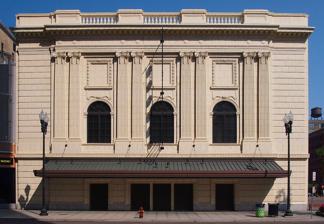
Building: Cowles Center for Dance and the Performing Arts
Country: United States of America
Year built: 1910
Performing arts center in Minneapolis, Minnesota, US Cowles Center for Dance and the Performing Arts Sam S. Shubert Theatre U.S. National Register of Historic Places The Goodale Theater of the Cowles Center for Dance and the Performing Arts Show map of Minnesota Show map of the United States Location 528 Hennepin Avenue Minneapolis , Minnesota Coordinates 44°58′47″N 93°16′23″W / 44.97972°N 93.27306°W / 44.97972; -93.27306 Built 1910 Architect Swasey, William Albert; Robinson, J.L. Co., et al. Architectural style Beaux Arts NRHP reference No. 95001230 Added to NRHP October 31, 1995 The Cowles Center for Dance and the Performing Arts (formerly the Minnesota Shubert Performing Arts and Education Center ) is a performing arts center and flagship for dance in downtown Minneapolis , Minnesota , United States. The Cowles Center was developed as an incubation project by Artspace Projects, Inc and includes the refurbished 500-seat Goodale Theater (formerly the Sam S. Shubert Theater ); the Hennepin Center for the Arts , home to 20 leading dance and performing arts organizations; a state-of-the-art education studio housing a distance learning program; and an atrium connecting the buildings. The Cowles Center is a catalyst for the creation, presentation and education of dance in the Twin Cities. The Cowles Center closed the Goodale Theater in March 2024 and ceased all operations in May 2024 due to financial challenges . The abrupt closure ended the performance season two months early, cancelling planned shows. Both the Goodale Theater and the Hennepin Center for the Arts (formerly the Minneapolis Masonic Temple) are on the National Register of Historic Places . The distance learning program began teaching students in 2002. Using IP videoconferencing technologies, it brings artists into classrooms throughout Minnesota, nationally and internationally, creating two-way interactive, real-time teaching environments. Original Samuel S. Shubert Theater This section possibly contains original research . Please improve it by verifying the claims made and adding inline citations . Statements consisting only of original research should be removed. ( April 2015 ) ( Learn how and when to remove this message ) The Shubert Theatrical Company, run by brothers Levi, Samuel, and Jacob, entered the New York theater scene in 1900 and had become the largest theater owning and producing organization in America by 1920. When Samuel Shubert died in a train wreck in 1905, his brothers memorialized him by naming a few of their new theaters after him. Two of these new theaters opened on the same day in 1910: Saint Paul ’s Shubert Theater, which became the Fitzgerald Theater in 1994, and The Samuel S. Shubert Theater in Minneapolis, which reopened as The Cowles Center for Dance and the Performing Arts in September 2011, after a long and dramatic history. The Samuel S. Shubert Theater was designed by William Albert Swasey (1864–1940).  For its time it was a mid-sized house, consisting of 1,500 seats with two shallow balconies. The front of the building had a Classical Revival façade featuring four pairs of bas-relief columns framing three arched windows at the second-story level. As with many of Swasey’s other buildings, the decorative elements of the façade were made of glazed terra cotta. The opening show at Minneapolis’ new Samuel S. Shubert Theatre was The White Sister starring Viola Allen. Ticket prices ranged from $2.50 to 50 cents. Alexander G. “Buzz” Bainbridge , a former press agent for Buffalo Bill's Wild West Show and general manager for a Chicago producer of touring shows, became the Shubert's manager in 1910, at the age of 25. The Shubert had been conceived as a venue for touring Broadway shows, but those tours stopped in the summer, leaving the theater empty, so, the Shuberts tasked Bainbridge with creating a resident acting ensemble. The Bainbridge Players became a popular year-round attraction. Several of its actors, such as Victory Jory, Gladys George, and Johnny Dilson, went on to successful film careers. In 1915, The Shubert began to play movies, accompanied by a 40-piece pit orchestra. In 1918 the flu epidemic closed all Minneapolis theaters. The Shubert remodeled; new lights were installed, the orchestra pit was expanded, and the theater was repainted. Throughout the 1920s the prevalence and popularity of films began to push out live theater. While the Shubert held on until 1933, it could not withstand the changing of the tides. Bainbridge disbanded his company, and became mayor of Minneapolis from 1933 to 1935. The Alvin This section possibly contains original research . Please improve it by verifying the claims made and adding inline citations . Statements consisting only of original research should be removed. ( April 2015 ) ( Learn how and when to remove this message ) The Shubert came back to life as “The Alvin” in 1935, named after its new owner William Alvin Steffes. Steffes added an Art Deco marquee and split the stage time between movies and touring Broadway shows until December 1940, when the theater went under for two months before reincarnating as a burlesque theater. Despite a fire on July 6, 1941, which necessitated a five-month-long renovation, The Alvin theater kept its doors open as a burlesque theater until 1953. Some of the best known strip-tease artists of the day including Tempest Storm, Candy Barr, and Gypsy Rose Lee performed there. A typical burlesque show offered not only titillation, but entertainment by jugglers, comedians, and variety acts. One of the most noteworthy of these performers was Dudley Riggs, a comedian juggler who went on to found Brave New Workshop, now housed only a few blocks from The Cowles Center. In November 1953, the Alvin underwent yet another change when the Reverend Russell H. Olson turned the building into the Minneapolis Evangelistic Auditorium. The church closed only three years later. The Academy The Shubert came back in 1957 when Ted Mann bought it, converted it into a movie theater, and renamed it The Academy. On July 12, 1957, The Academy hosted the Minneapolis premiere of Minnesota native Michael Todd's Around the World in Eighty Days . Todd, who used to be a candy vendor in the old Shubert Theater, attended the opening with his wife, Elizabeth Taylor. The Academy began to struggle as suburban multiplexes replaced single-screen houses, and 1983 brought yet another closing of the theater's doors. Closed doors and new projects This section possibly contains original research . Please improve it by verifying the claims made and adding inline citations . Statements consisting only of original research should be removed. ( April 2015 ) ( Learn how and when to remove this message ) In 1987, 25% of reported crimes in downtown Minneapolis were committed on Block E, where the Shubert was located . In an effort to combat the increasing crime, the Minneapolis City Council approved guidelines for a redevelopment project. However, the project brought The Shubert under threat of the wrecking ball. Block E was razed in 1988 and 1989 except for the Shubert. In 1990, the Heritage Preservation Commission convinced city officials not to demolish the Shubert unless it proved prohibitively expensive to develop Block E with the theater in place. Save Our Shubert wrote letters to editors and held candlelight vigils outside the theater. The Shubert was added to the National Register of Historic places in 1996, leaving Brookfield Development to find a way to incorporate the Shubert into their Block E proposal. Artspace Vice President Tom Nordyke had the idea to move the Shubert out of the way, solving the issue in a way that benefited preservationists, developers, and the arts community. Bakke Kopp Ballou and McFarlin Inc of Minneapolis concluded that the option of moving a 6-million-pound building a few blocks was, in fact, feasible. It took twelve days to move the theater from Block E to its new Hennepin Avenue location in February 1999. At 5.8 million pounds, it was the heaviest building ever moved on rubber tires, and holds a Guinness World Record for this accomplishment. The Shubert was too large to be moved on city streets, but the only things between it and its new home were parking lots. Renovation of the building at its new location created The Cowles Center for the Performing Arts. Goodale Theater Watching Groundbreaker Battle 2008 at Minnesota Shubert's month-long Hip-Hop Dance: From the Street to the State The refurbished Goodale Theater with 505 seats (216 orchestra level, 289 Grand Tier level) offer guests intimate, unobstructed views of the entire stage with no seat further than 65 feet from center stage. Each row of seats arcs semi-circularly to face center stage. Ornate columns of cherrywood and historic architectural details frame the proscenium arch. Floors throughout the backstage area are covered with a special linoleum that allows ballet performers to walk from dressing rooms to the stage without removing their toe shoes. The spacious backstage spaces and dressing rooms allow maximum flexible space to support a wide variety of companies and performance needs. The orchestra pit accommodates up to 42 musicians and adds the dimension of live orchestral music. The orchestra pit can also be adjusted to add two additional rows of seating in the house. The stage is large enough to provide choreographers with ample space in the wings to perform large-scale productions. The stage also includes a full-size stage house with 52 riggings that can support extensive and elaborate set designs. U.S. Bank Atrium The main entrance to The Cowles Center houses the box office and information desk, concession space, donor wall, and entrances to the Goodale Theater and The Hennepin Center for the Arts. A Labanotation wall art piece inspired by Rites of Spring hangs above the concession area. Developed by dance artist and theorist Rudolf Laban (1878–1958), Labanotation is a way of writing down dance which is analogous to the way music notation is a way of writing down music. Labanotation uses symbols to represent points on a dancer's body, the direction of the dancer's movements, the tempo, and the dynamics. Target Education Studio The studio was designed specifically for dance with a sprung maple floor, studio lighting and a wall of mirrors. It houses the center's long distance learning program. Using video conferencing technology, the center brings artists into classrooms to create two-way, interactive, real-time teaching environments. Thanks to generous funding, the center is also able to provide free sessions to Minnesota schools. Inaugural season The Cowles Center inaugural season spanned the fall of 2011 and the spring of 2012 and brought a variety of Minnesota dance companies to the same venue. Dance companies which performed in the 2011–12 season included: Ragamala Dance Minnesota Dance Theatre Beyond Ballroom Dance Company Black Label Movement Zorongo Flamenco Native Pride Dancers James Sewell Ballet Matthew Janczewski's Arena Dance Stuart Pimsler Dance and Theater Katha Dance Theater Shapiro and Smith Dance Company Zenon Dance Company Breaking Boundaries Dance Company Tu Dance The inaugural season also included Cantus , and a performance by New York-based dancers Kegwin + Company. References